Apartheid

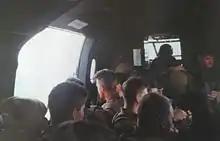
8 South African Infantry Battalion operatives in northern KwaZulu-Natal, 1993

Foreign complaints about South Africa's bigoted sports brought more isolation. Racially selected New Zealand sports teams toured South Africa until the 1970 All Blacks rugby tour, when Maori were allowed to enter the country under the status of "honorary Whites". Huge and widespread protests occurred in New Zealand in 1981 against the Springbok tourthe government spent $8,000,000 protecting games using the army and police force. A planned All Black tour to South Africa in 1985 remobilised the New Zealand protesters and it was cancelled. A "rebel tour"not government sanctionedwent ahead in 1986, but after that sporting ties were cut, and New Zealand made a decision not to convey an authorised rugby team to South Africa until the end of apartheid.